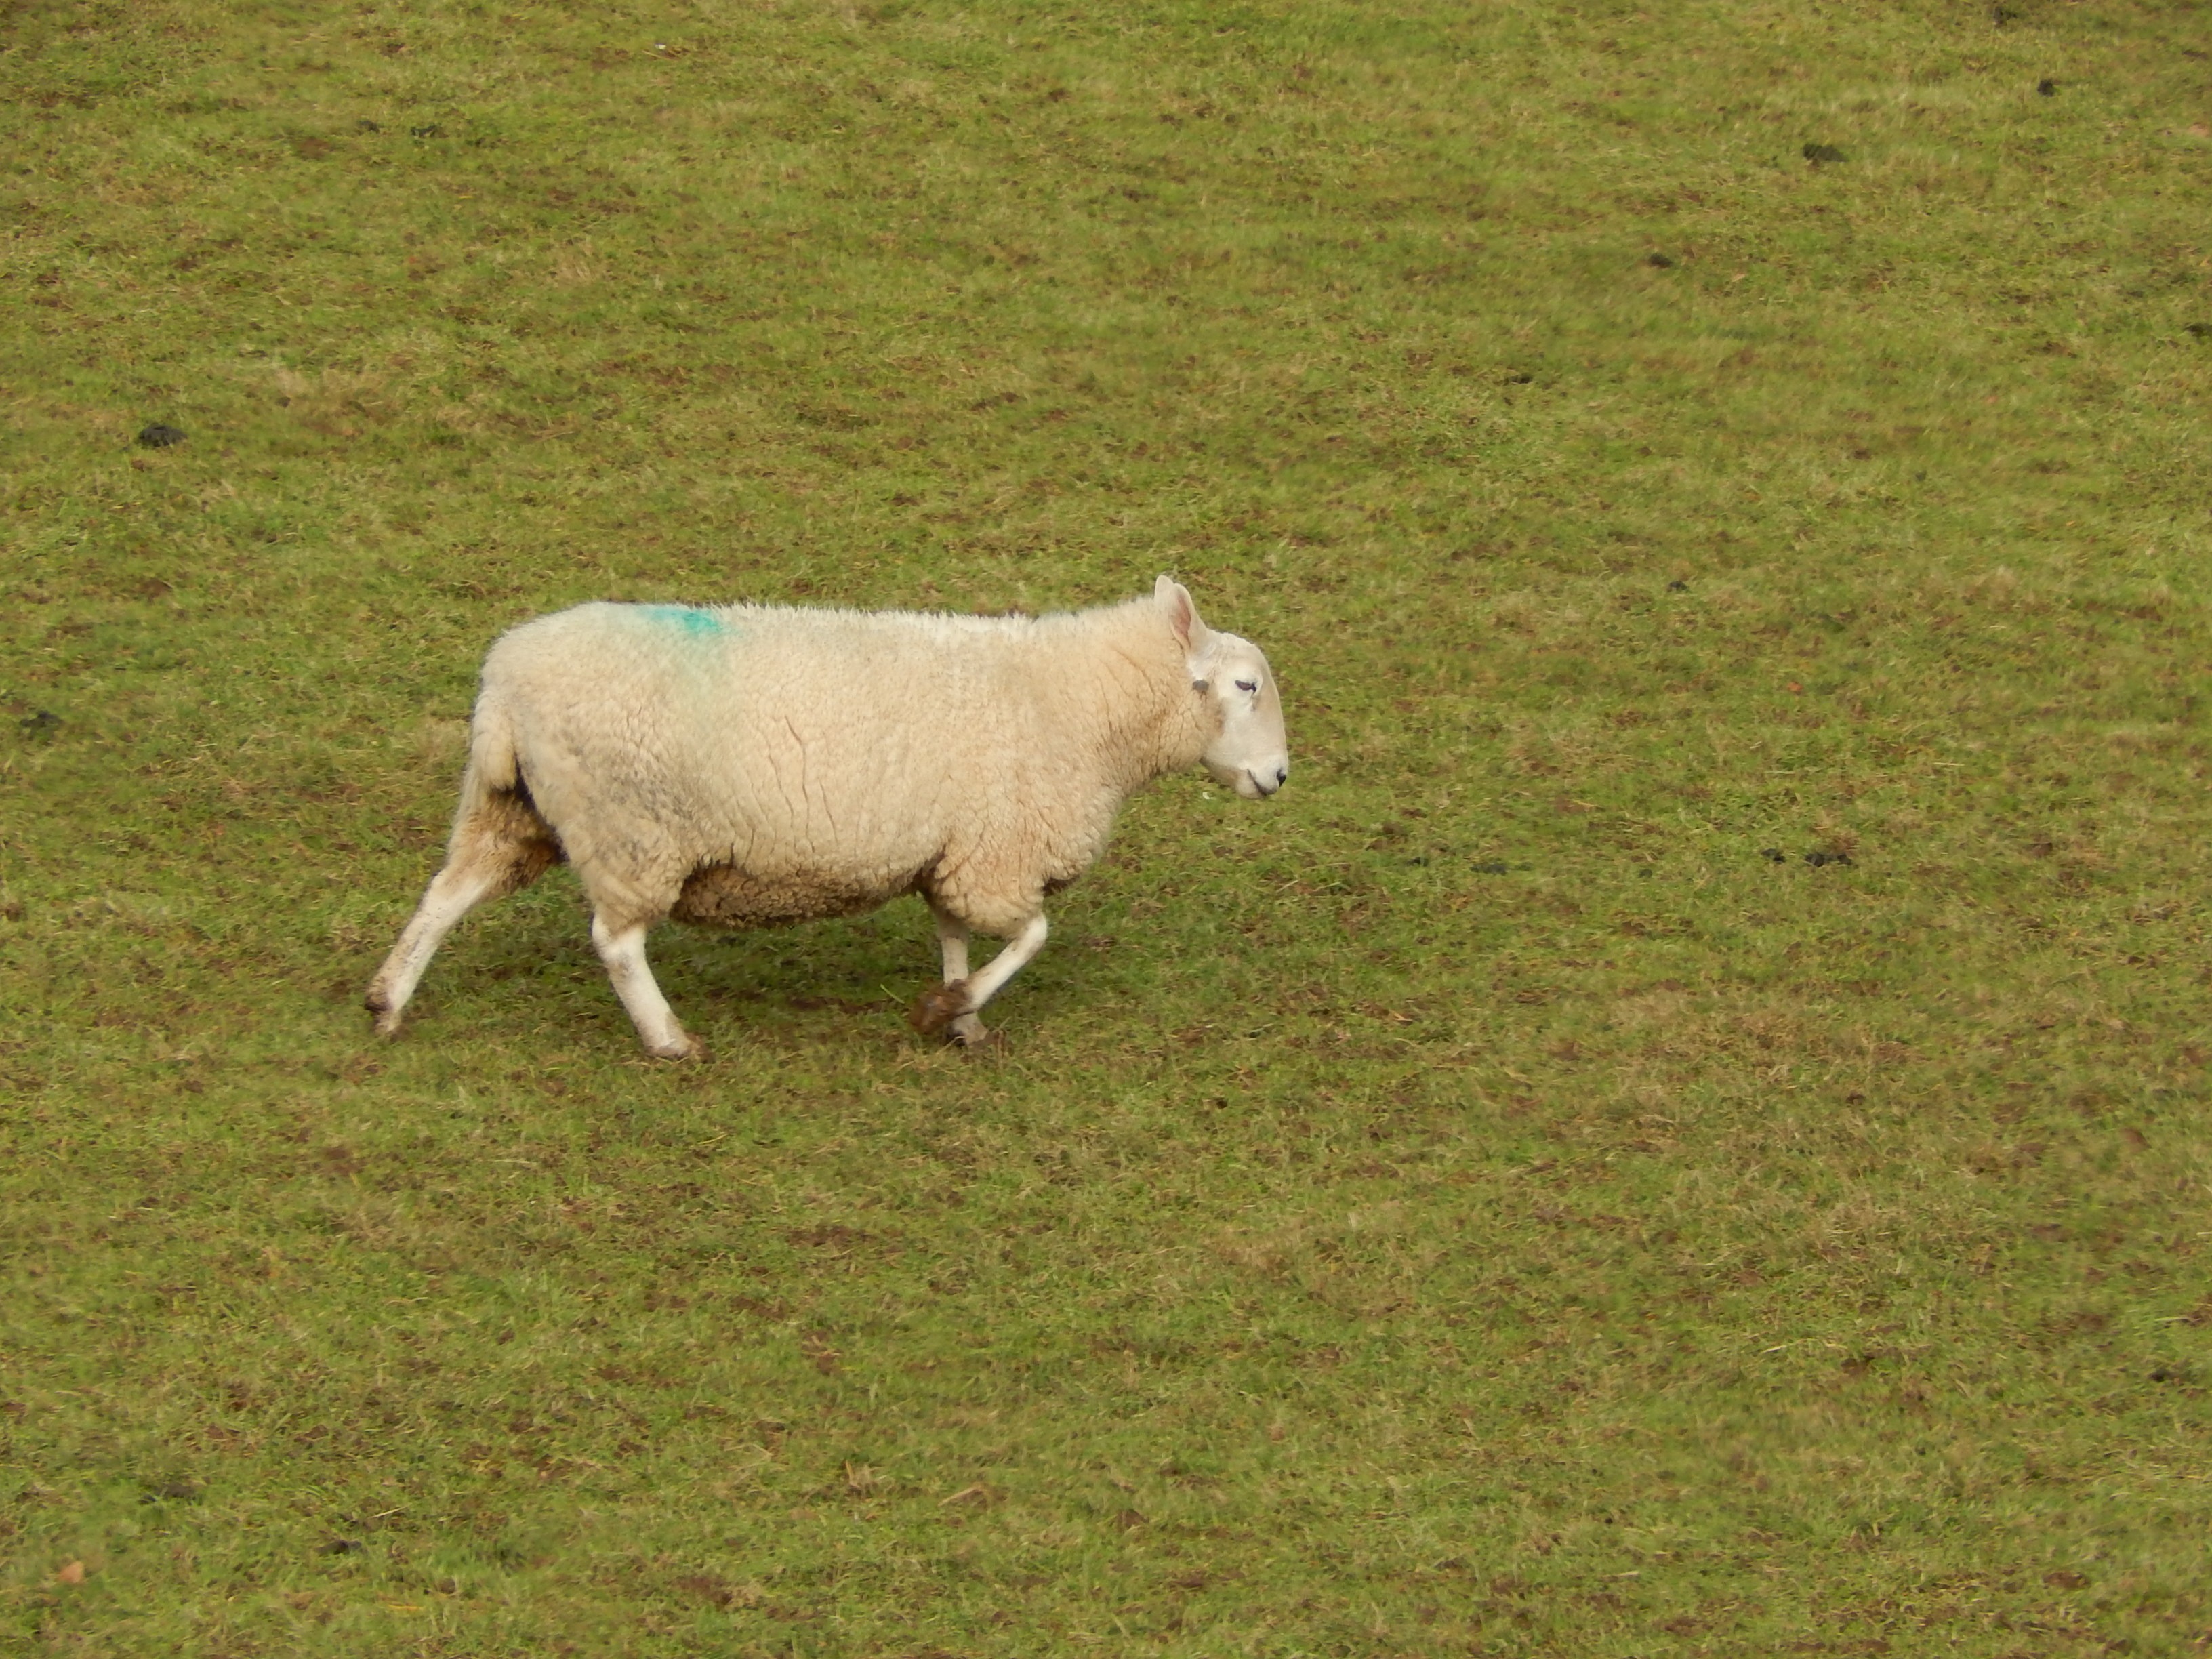
grass, field, farm, meadow, prairie, countryside, hill, running, animal, rural, herd, pasture, grazing, livestock, sheep, mammal, agriculture, wool, fauna, farmland, lamb, grassland, vertebrate, sheeps, welsh, cattle like mammal, cow goat family